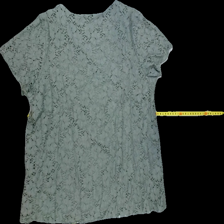
View: back
Type: T-shirt
Category: Ladies
Brand: Isolde
Colors: Green
Material: 94% Poly 6% Elastane
Pattern: Lace
Cut: C-collar, Regular
Size: M
Season: All
Trend: No trend
Stains: No
Price range: <50
Recommended usage: Recycle